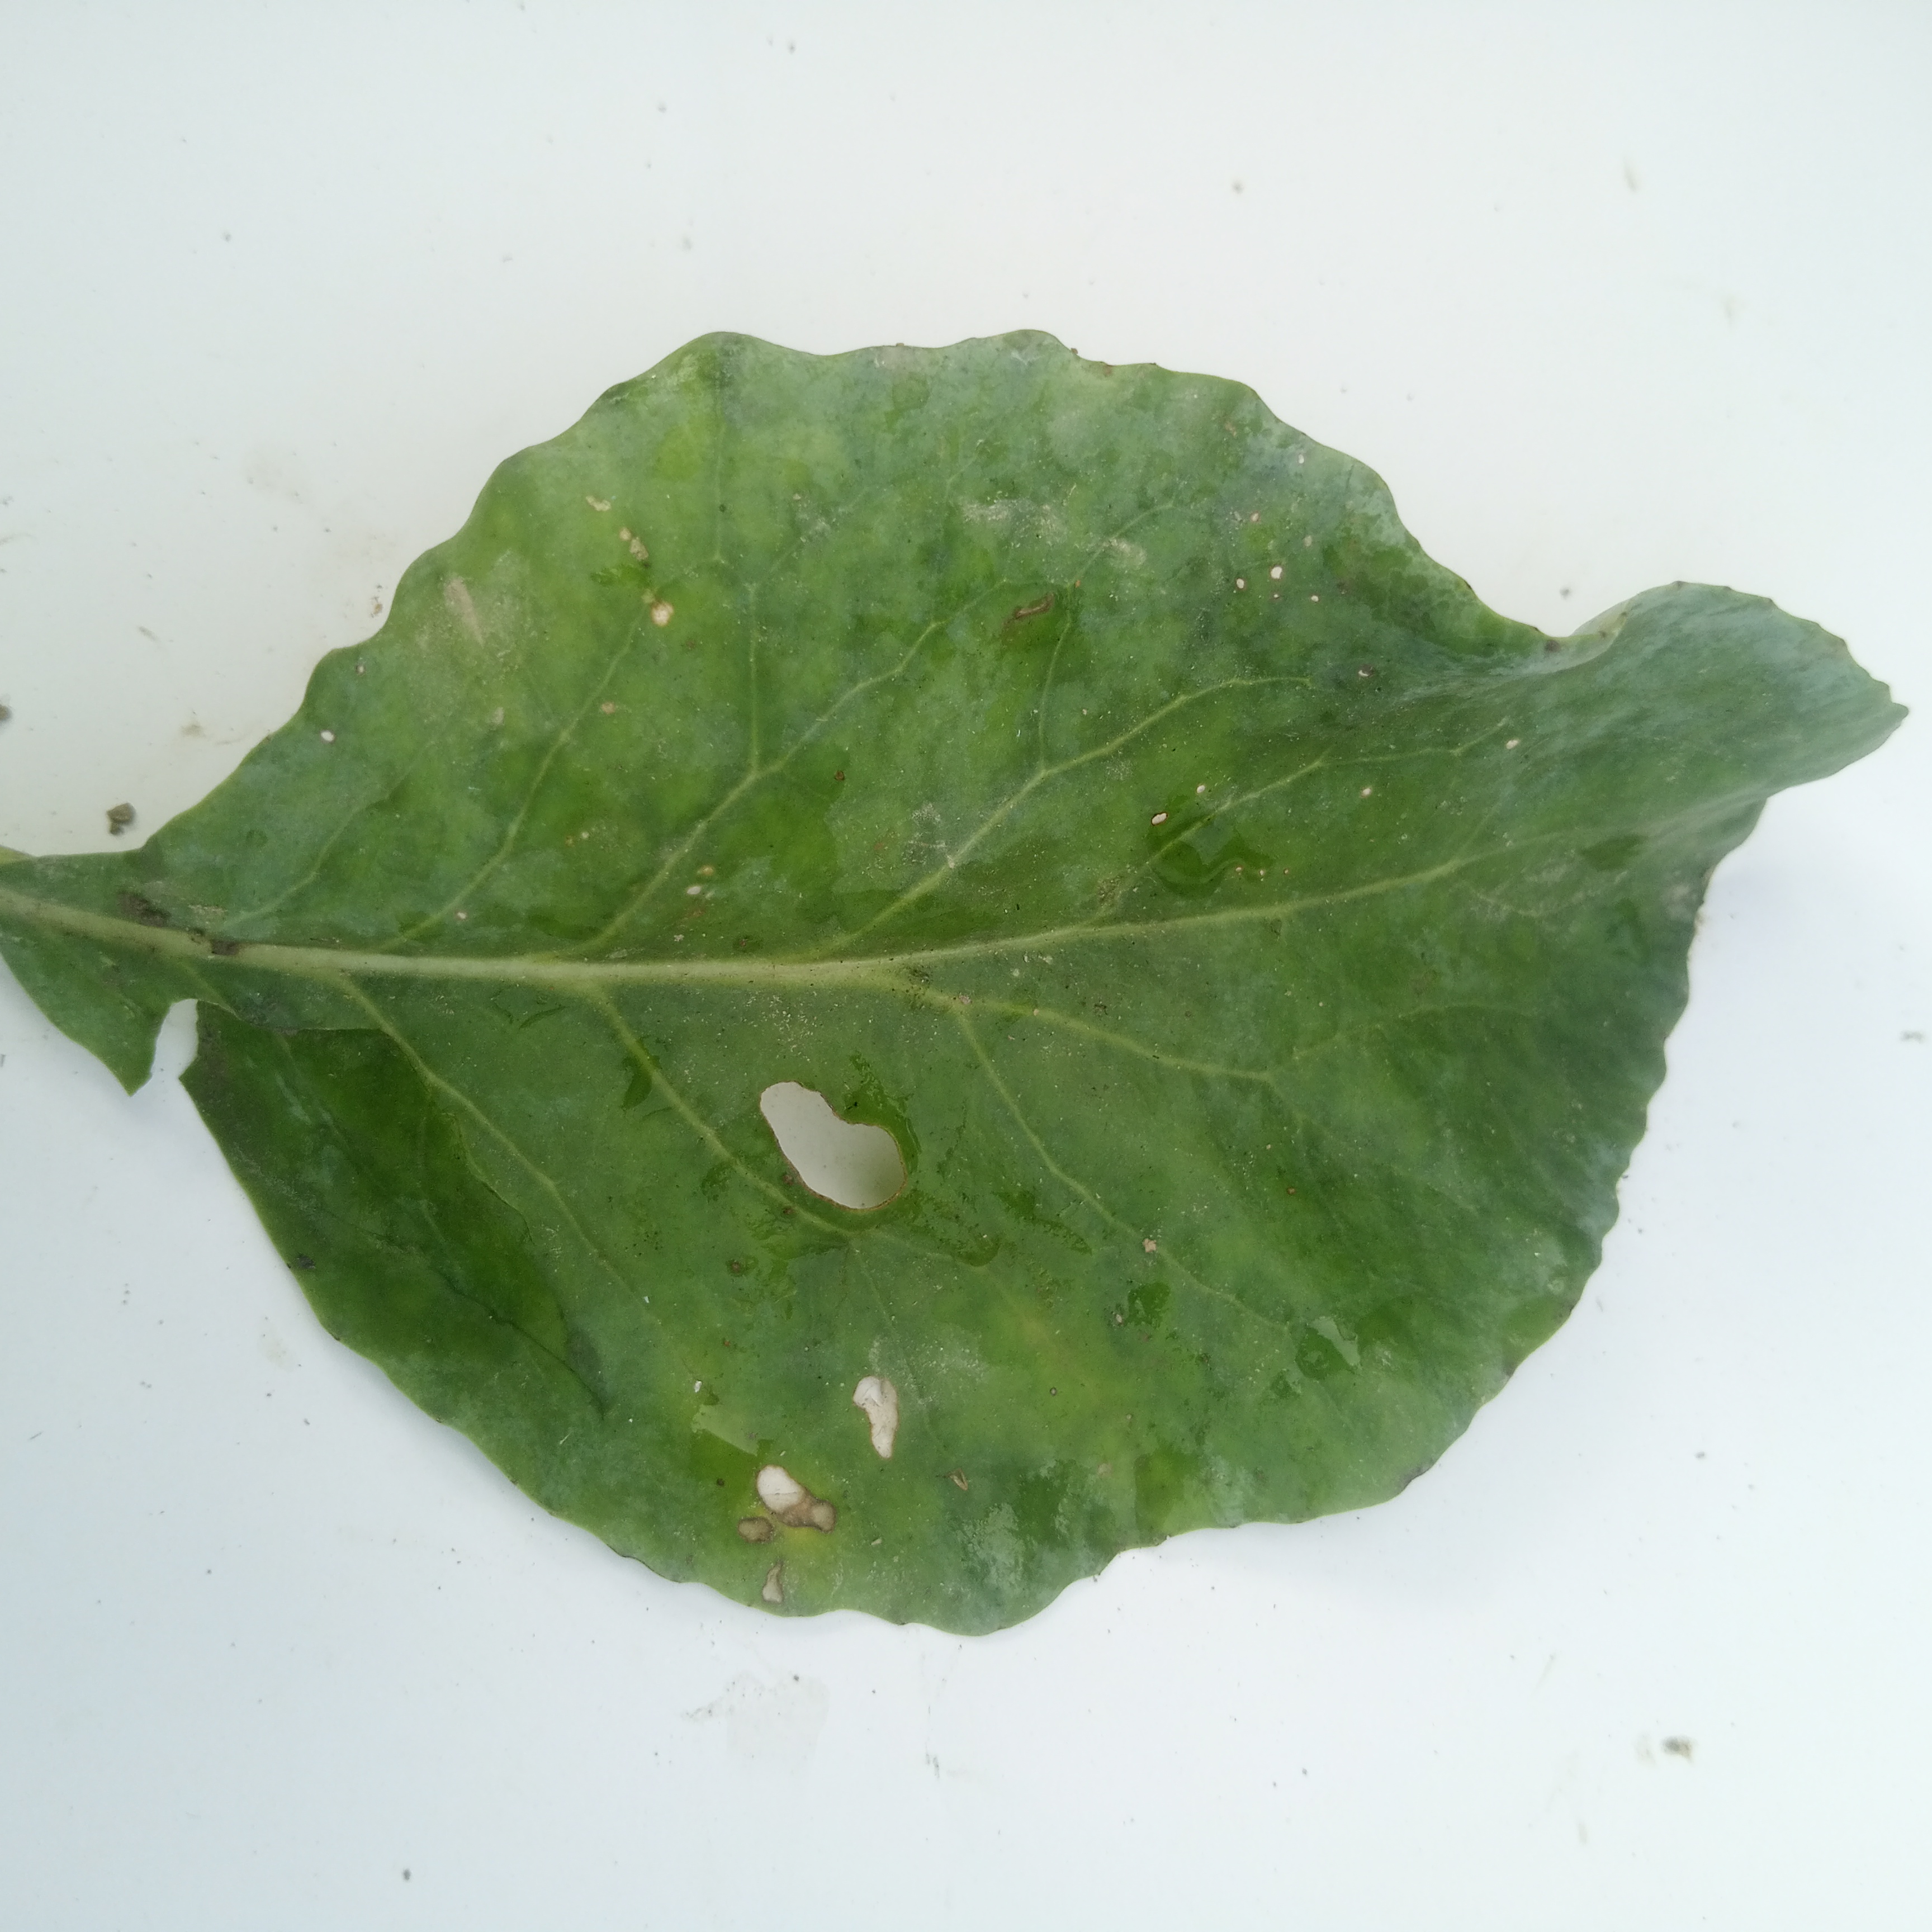
Label: Insect Hole